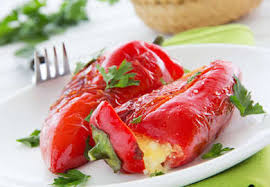
Yemek: biber_dolmasi